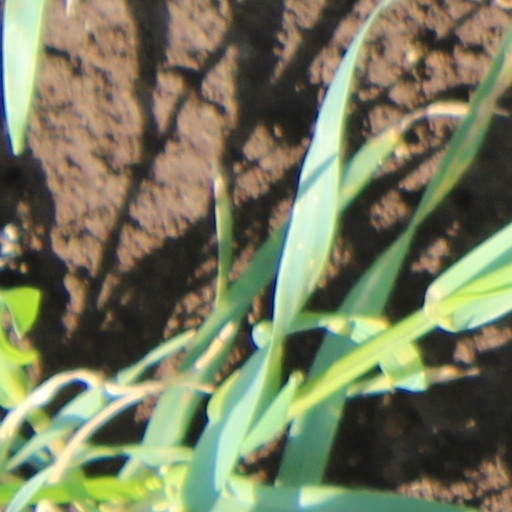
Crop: wheat